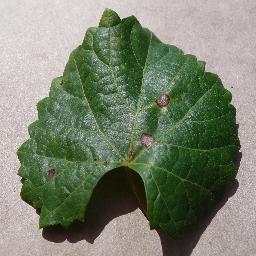
Label: Grape___Black_rot